Arcadian Court

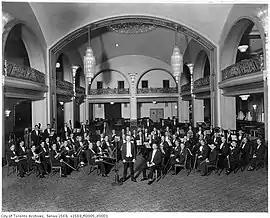
The Toronto Symphony Orchestra broadcasting from Arcadian Court, 1929

The Arcadian Court is an Art Deco event space in Toronto, Ontario, Canada. It is located on the eighth floor of the Simpson Tower at Yonge and Queen Streets. For many years, it was an exclusive restaurant, then an art gallery, then closed and used for storage. It was restored and is now used as an event space.